Battletoads (1991 video game)

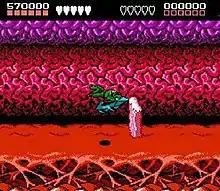
The "Turbo Tunnel" level in the NES version

The game is a platform scrolling beat 'em up, with varying elements of racing, climbing and vehicle-based obstacle courses. Players start with three lives each time the game is started, which get replenished every time the player continues after getting defeated. The game contains no saving system or password features. The player has a maximum of six hit points that can be replenished by eating flies. While the levels of "Battletoads" vary greatly in gameplay style, the game is generally presented as a "beat'em up", in which players progress by defeating enemies while avoiding the hazards in the environment.